2010 Chile earthquake

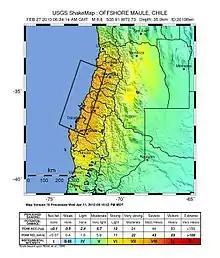
USGS shake map of the earthquake

This was the strongest earthquake affecting Chile since the magnitude 9.5 1960 Valdivia earthquake (the most energetic earthquake ever measured), and it was the strongest earthquake worldwide since the 2004 Indian Ocean earthquake and until the 2011 Tōhoku earthquake. It is tied with the 1906 Ecuador–Colombia and 2025 Kamchatka earthquakes as the sixth strongest earthquake ever measured, approximately 500 times more powerful than the 7.0 M earthquake in Haiti one month prior in January 2010.